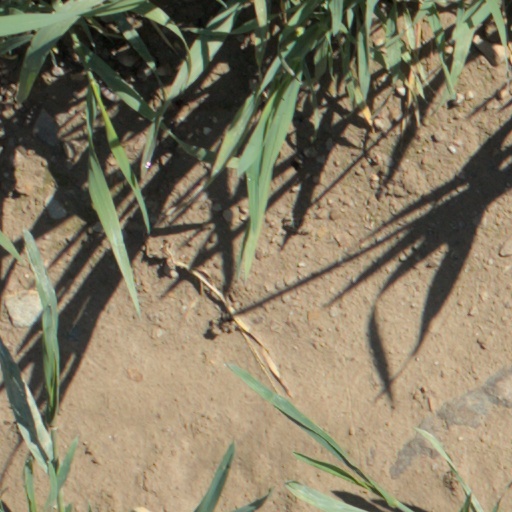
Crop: wheat